False or misleading statements by Donald Trump

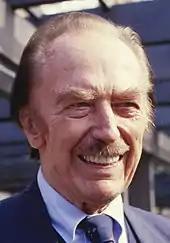
Donald Trump's father, Fred,

Fearing that anti-German sentiments during and after World War II would negatively affect his business, Trump's father, Fred Trump, began claiming Swedish descent. Both parents of Fred Trump were born and raised in Kallstadt, Kingdom of Bavaria, now part of Germany. The falsehood was repeated by Donald to the press and in "The Art of the Deal", where he claimed his grandfather, Friedrich Trump, "came here from Sweden as a child". In the same book, Donald said his father was born in New Jersey. When asked during his presidency why he upheld the false narrative about his father being Swedish, Trump said, "My father spent a lot of time [in Sweden]. But it was never really something really discussed very much." As president, Trump on at least three occasions claimed his father was born in Germany. Trump's father is of German descent but was born in the Bronx. In one case Trump said his father was "born in a very wonderful place in Germany," and another time stated, "I was raised by the biggest kraut of them all," invoking an ethnic slur for a German. "The Guardian" pointed out the irony of Trump supporting the "birtherism" conspiracy theory asserting Barack Obama was born in Africa.